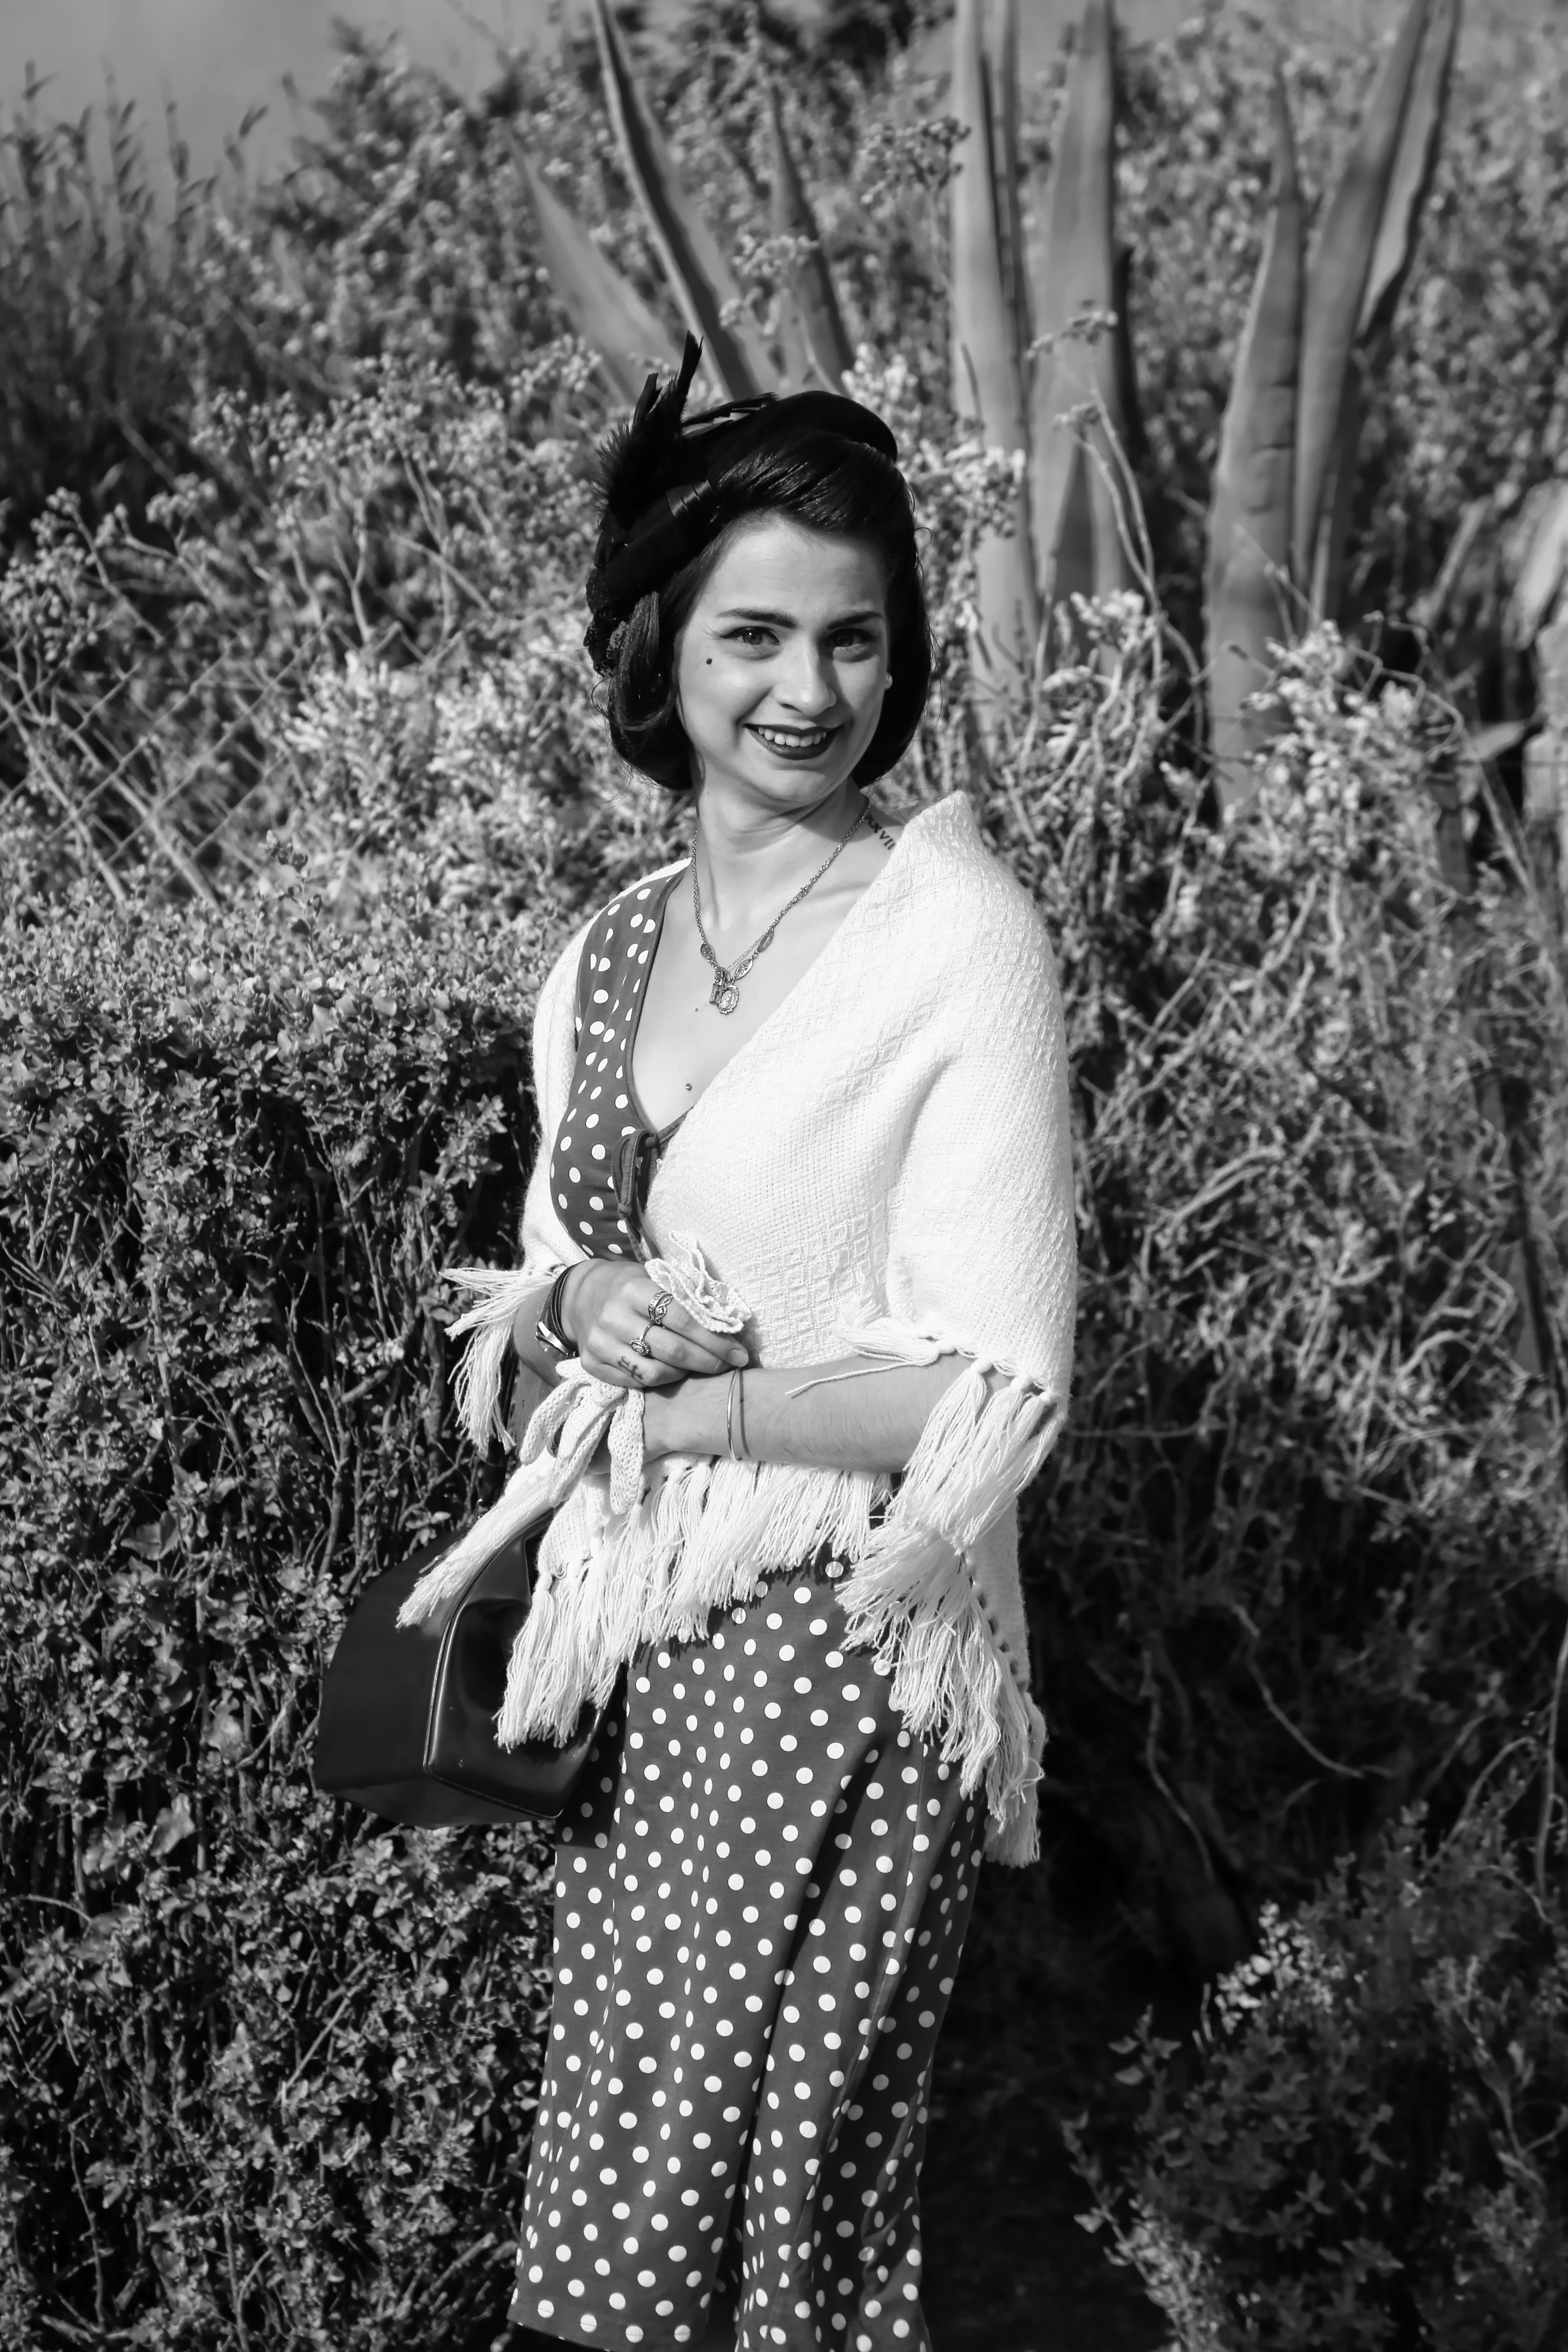
person, black and white, woman, white, photography, retro, military, portrait, model, spring, fashion, black, monochrome, lady, dress, photograph, beauty, tradition, commemoration, photo shoot, monochrome photography, portrait photography